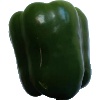
Label: green_pepper